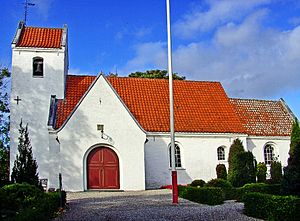
Skarresø Kirke
Skarresø Kirke
fra syd
Skarresø Kirke er en kirke i Skarresø Sogn, Syddjurs Provsti. Kirken er bygget i 1200-tallet.